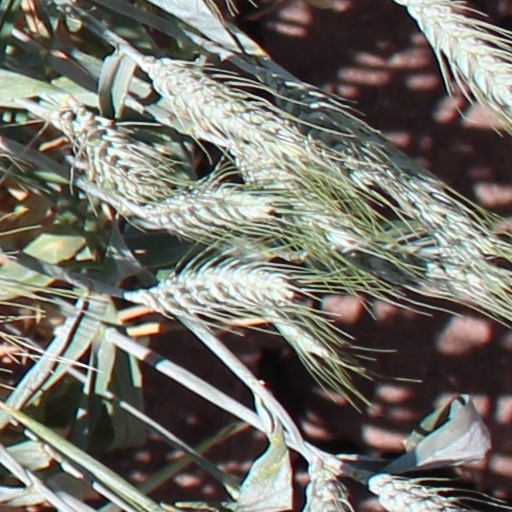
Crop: wheat